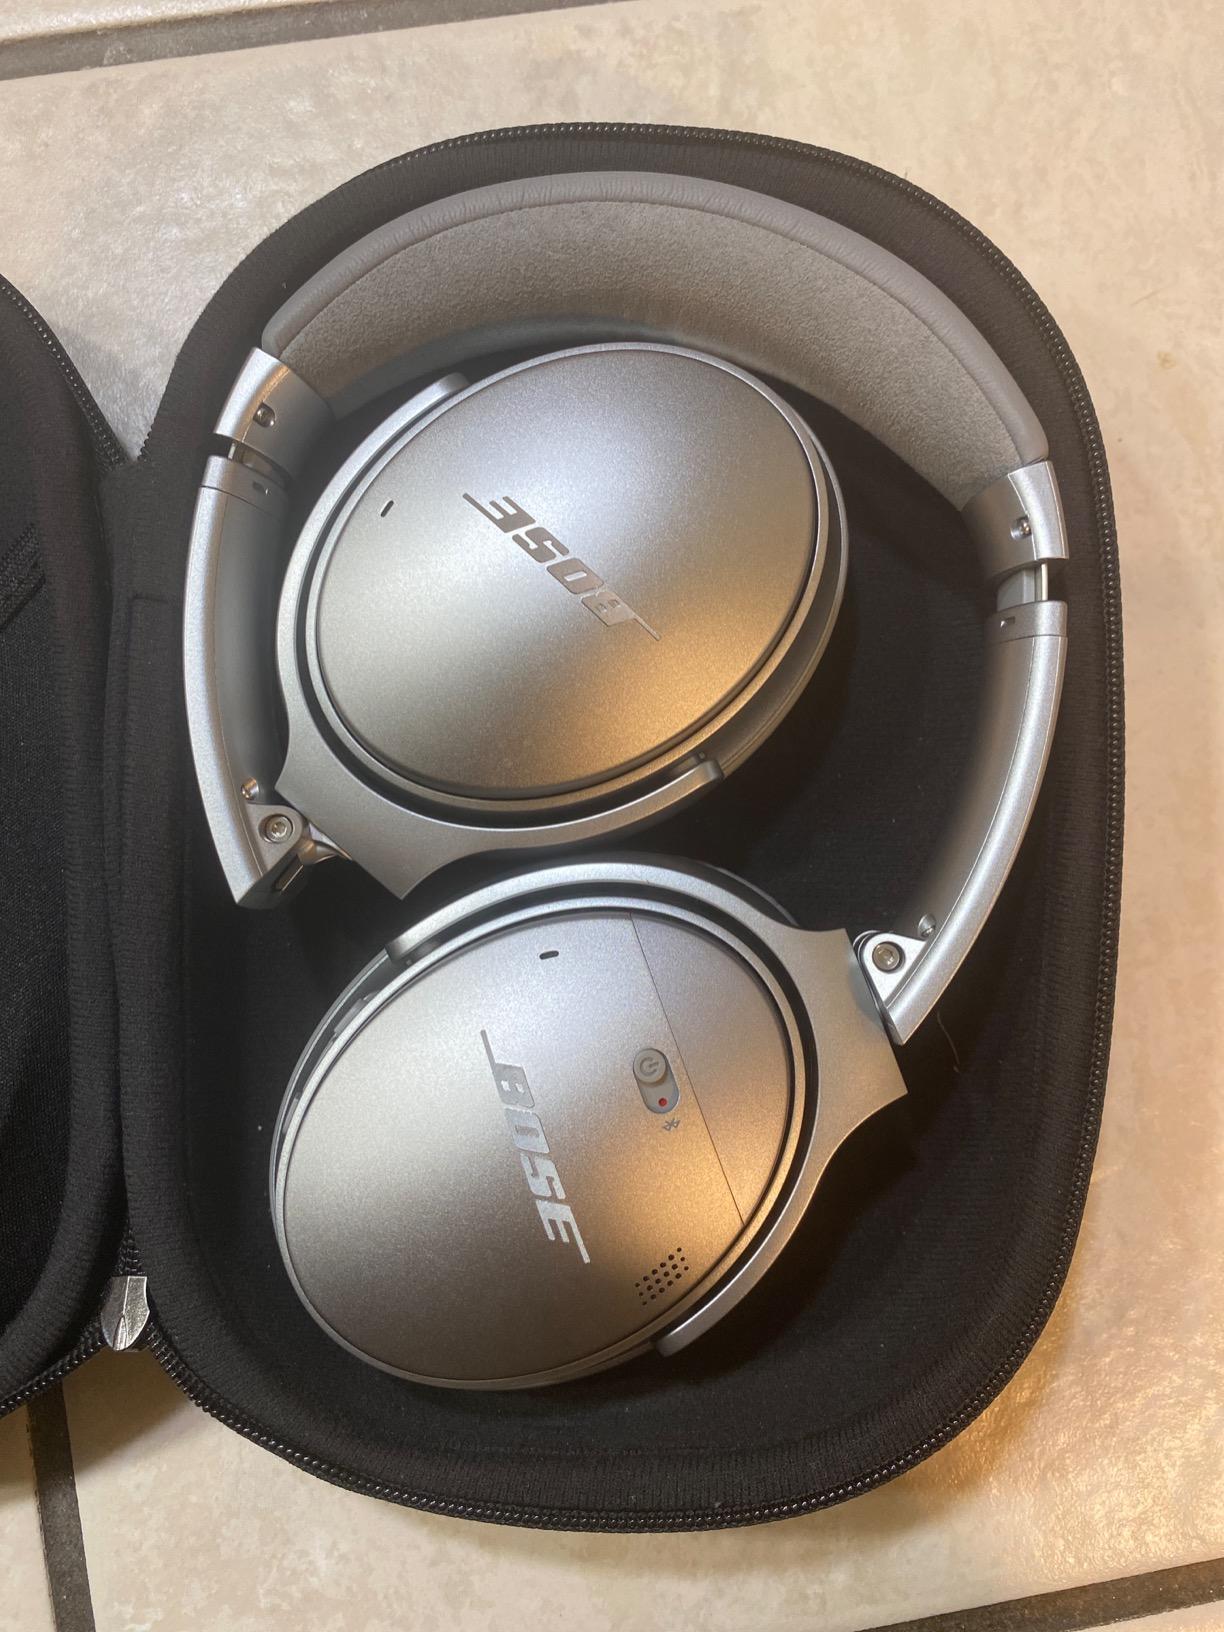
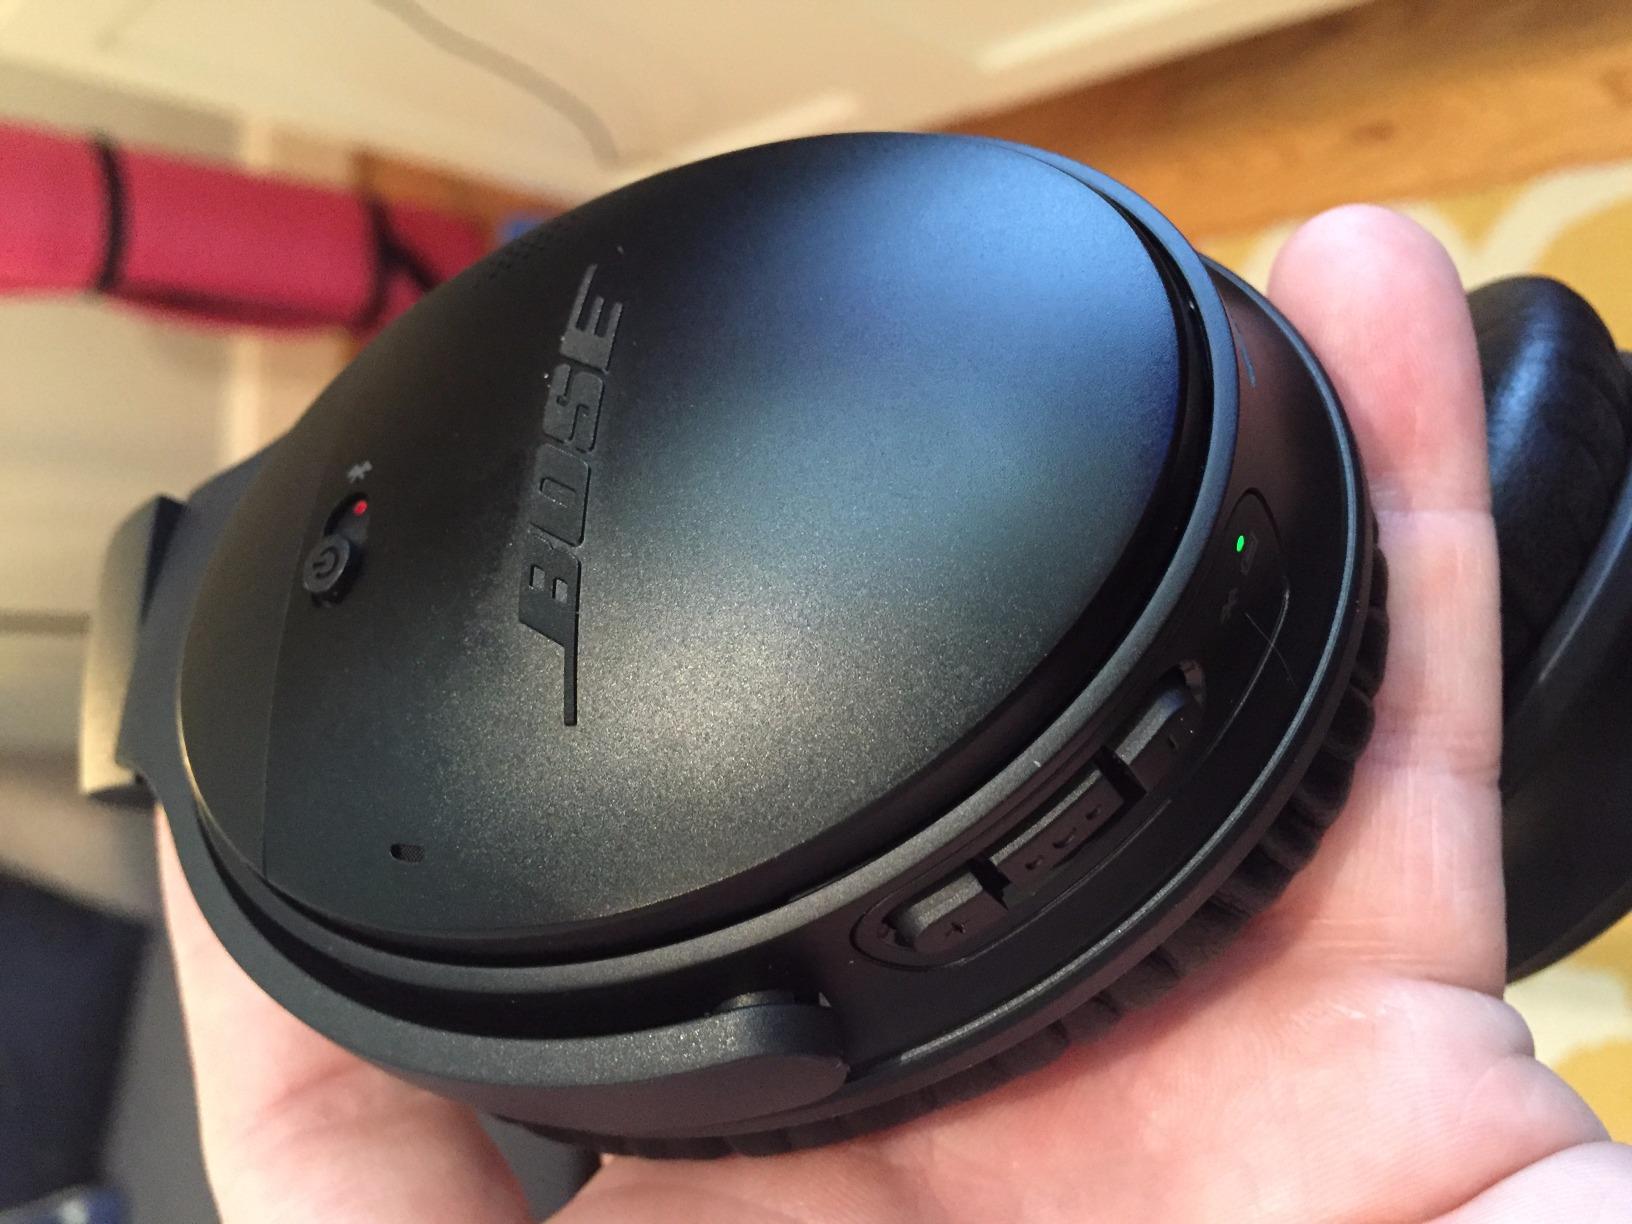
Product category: headphones
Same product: no